Emperor Xuan of Northern Zhou

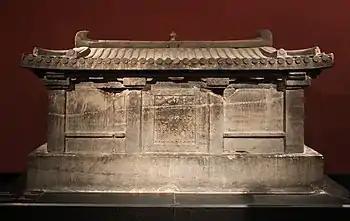
The sarcophagus of Li Jingxun, the granddaughter of Emperor Xuan, who died at the age of nine in 608

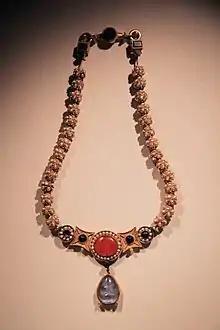
Li Jingxun's necklace

Historians described that after Emperor Xuan passed the throne to Emperor Jing, he became particularly wasteful, megalomanic, and unrestrained. He referred to himself as "Heaven," and required officials who were to visit him to have vegetarian diets for three days and bathe—then customary for the days spent before worshipping a god. He disallowed officials from using belts or decorations for their clothing, and he forbade the use of such characters as "heaven", "high", "upper", and "grand", except by himself. He forbade women, other than the women of the palace, from using cosmetics, and for reasons unknown, he ordered that all wheels be made from single pieces of wood, disallowing assembling.